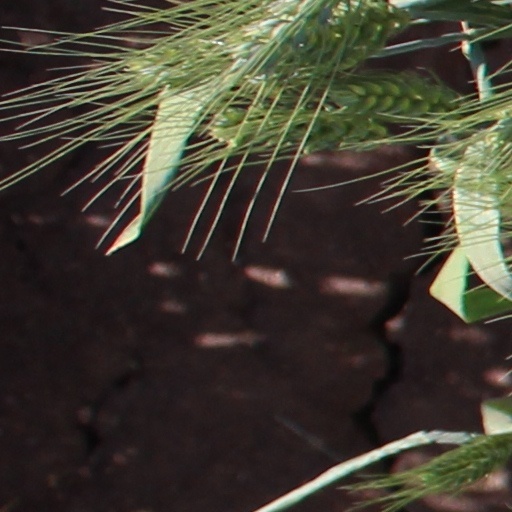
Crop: wheat